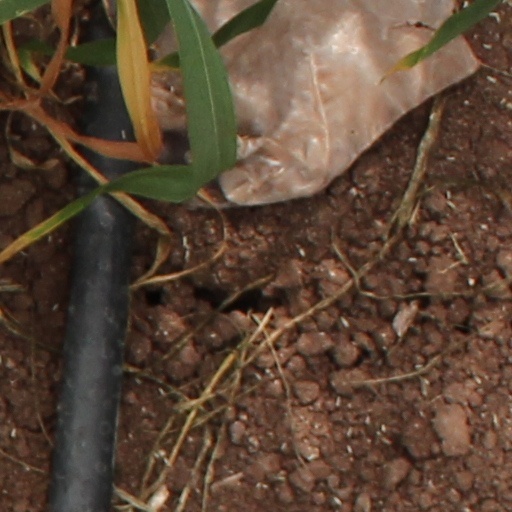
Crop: wheat